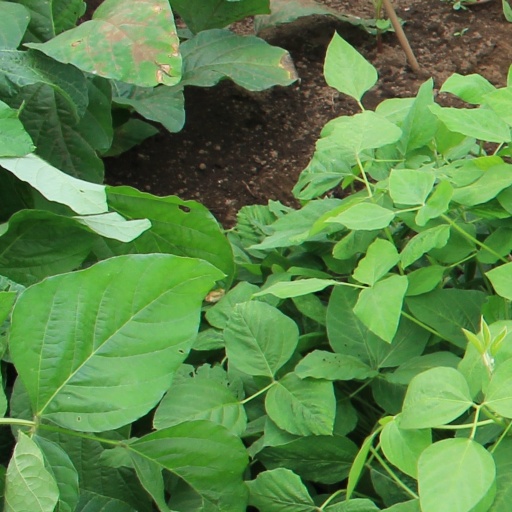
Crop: soybean